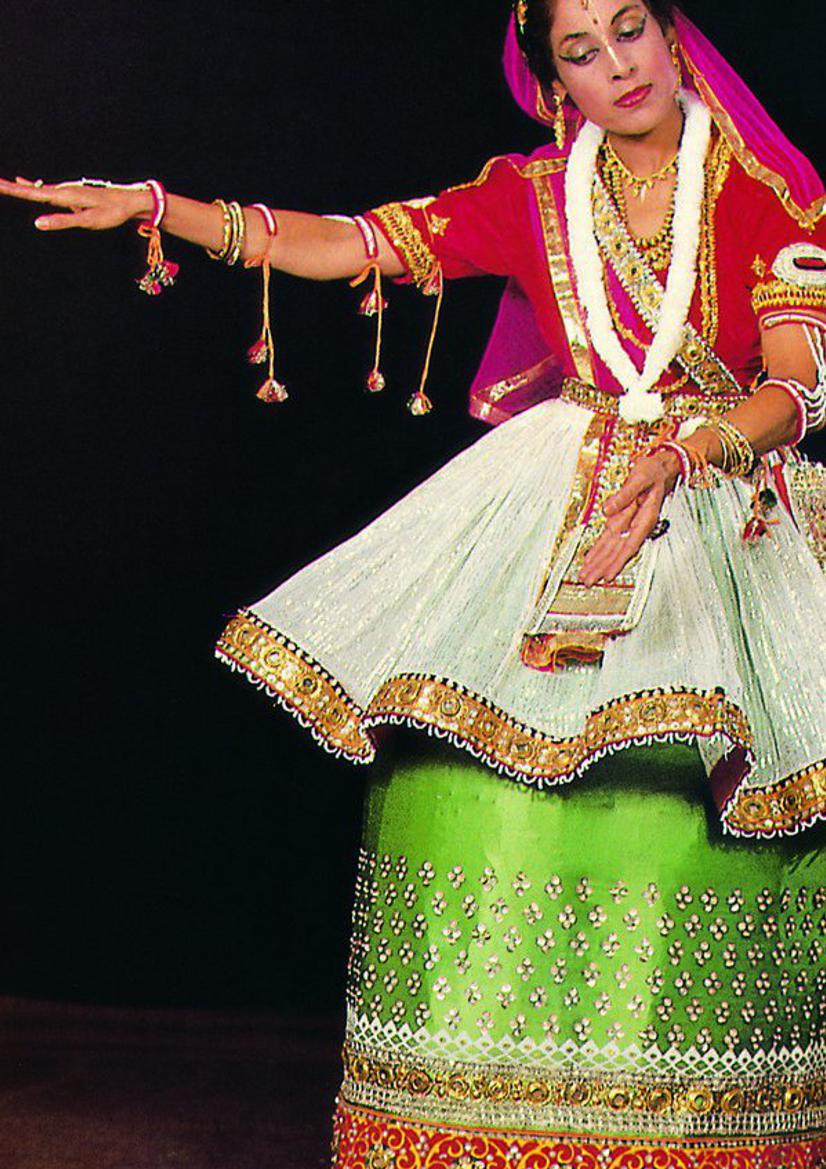
Dance form: manipuri